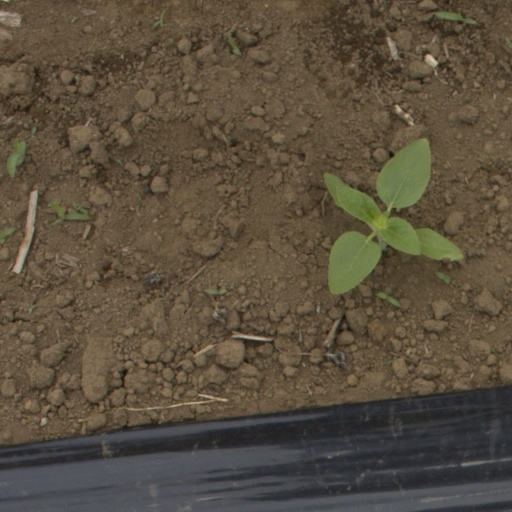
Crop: Jerusalem artichoke